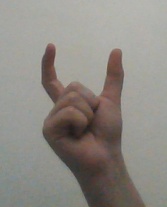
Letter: nun